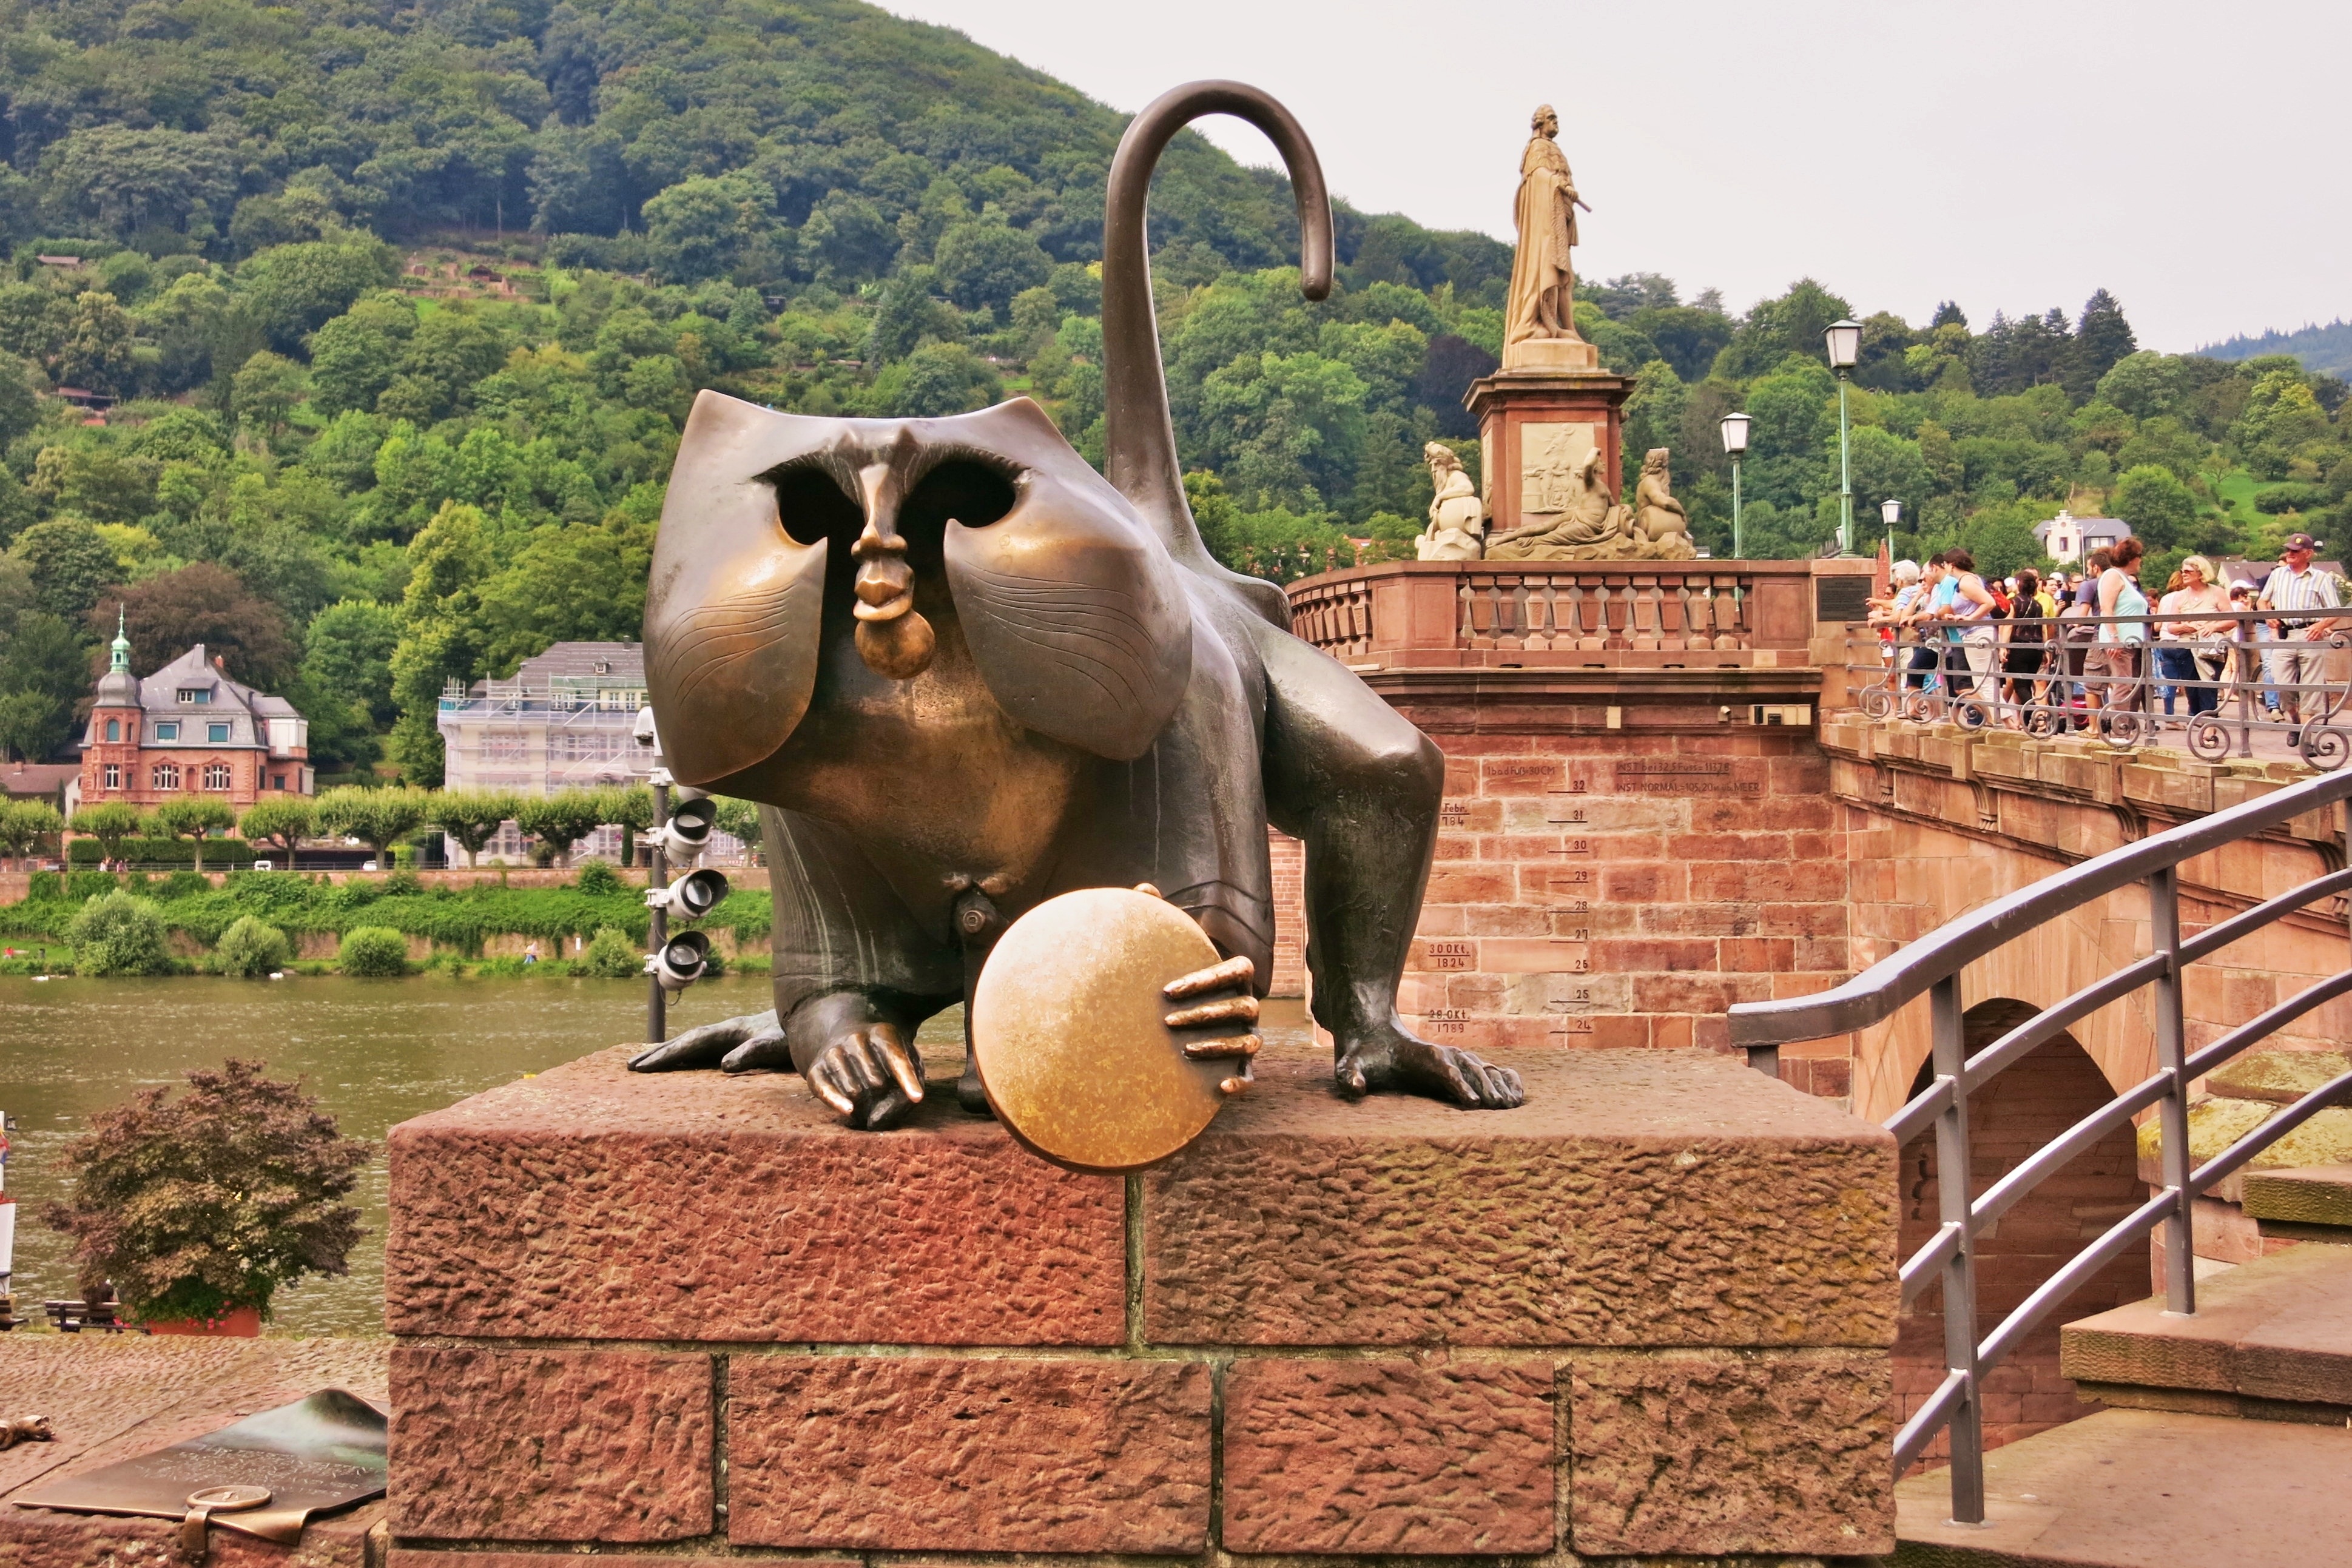
architecture, bridge, building, monument, travel, statue, zoo, park, heidelberg, monkey, old town, sculpture, germany